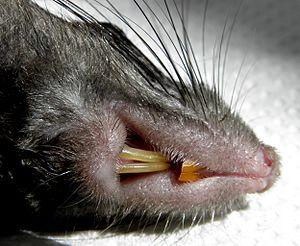
Incisives de rat noir (Rattus rattus).